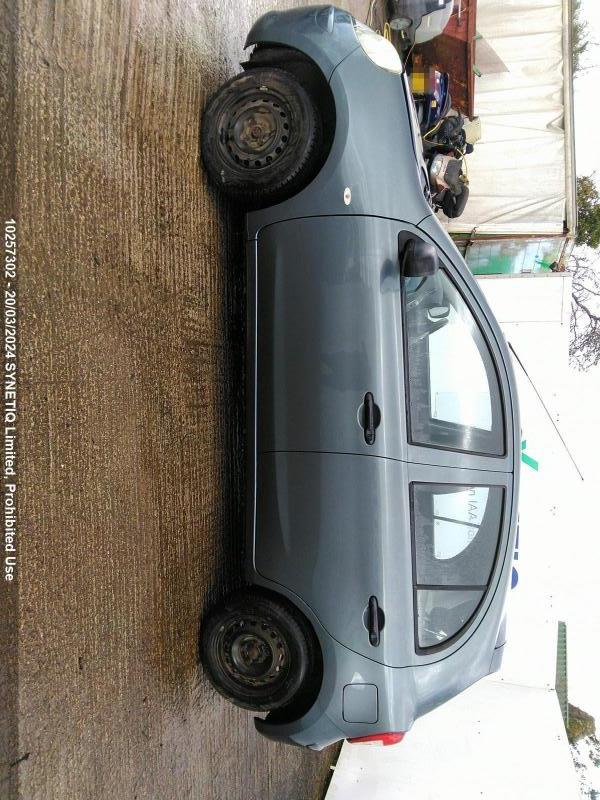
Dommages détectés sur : aile arrière gauche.
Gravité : mineur